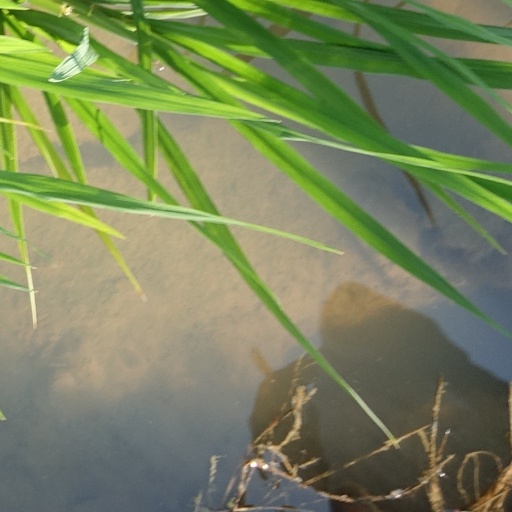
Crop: rice